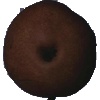
Label: pear_kaiser